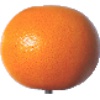
Label: Grapefruit Pink 1